Davante Adams

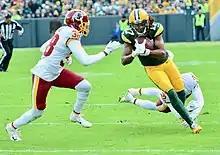
Adams (right) in 2019

With the return of Aaron Rodgers from injury, Adams had a touchdown reception in each of the Packers' first three games of the 2018 season, while averaging 6.7 receptions for 68 yards. En route to eight receptions for 81 yards in Week 4, Adams suffered a calf injury but continued to play due to more severe injuries to teammates Randall Cobb and Geronimo Allison. In Week 5, Adams had nine receptions for 140 yards and a touchdown in a 31–23 loss to the Lions. In a Week 6 "Monday Night Football" win over the San Francisco 49ers, Adams recorded 10 receptions for 132 yards and two touchdowns, including a 38-yard reception, a 16-yard game-tying touchdown, and two catches for 27 yards to set up the go-ahead field goal, all of which happened in the final three minutes. After a Week 7 bye, Adams had his third consecutive 100-yard game with five receptions for 133 yards in a narrow 29–27 road loss to the Los Angeles Rams. After being limited in yards but recording three touchdowns in his next two games, Adams had a career-best 166 yards on 10 receptions in a Week 11 loss to the Seahawks. A week later, in a 24–17 loss to the Vikings, Adams had five receptions for 69 yards and a touchdown. His performance contributed to reaching 1,000 receiving yards in a season for the first time in his career. Adams also scored his tenth touchdown of the season, which gave him his third consecutive season of double-digit receiving touchdowns. He had a touchdown in each of the next two games as well. In Week 15 against the Bears, Adams had eight catches for 119 yards in a 24–17 loss, putting him over 100 receptions in a season for the first time in his career. In Week 16 against the Jets, with the Packers eliminated from the playoffs, Adams had 11 receptions for 71 yards and caught the game-winning touchdown in overtime. Rather than risk worsening a nagging knee injury, Adams sat out the final week of the season, finishing with one reception (111 total) and 133 yards (1,386 total) short of the franchise season receiving records. He was named to his second Pro Bowl, and was ranked 35th by his fellow players on the NFL Top 100 Players of 2019.